Nottingham direct line of the Midland Railway

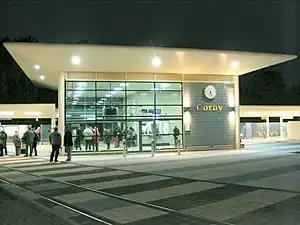
Corby railway station in 2009

The Manton to Rushton line passed through areas of iron ore deposits, and on a modest scale the mineral had been dug for many decades, the first iron furnaces having been installed in 1910. In 1934 Stewarts and Lloyds established what was to become a very large steelworks at Corby. This involved the relocation of many skilled steelworkers from Scotland and elsewhere, and transformed Corby from a village into a considerable town. The Corby Quarries lines totalled about 102 miles by 1960. The population had risen to 61,300 in 2011, having been 1,022 in 1901.